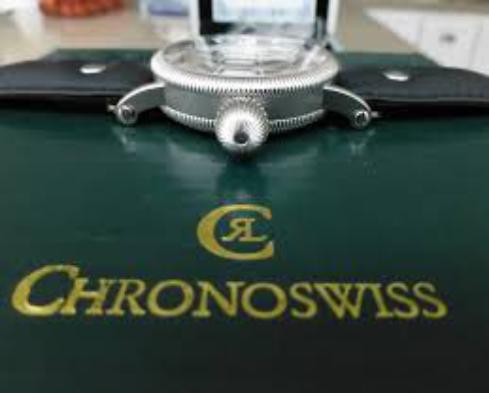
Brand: Chronoswiss-2
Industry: Electronic